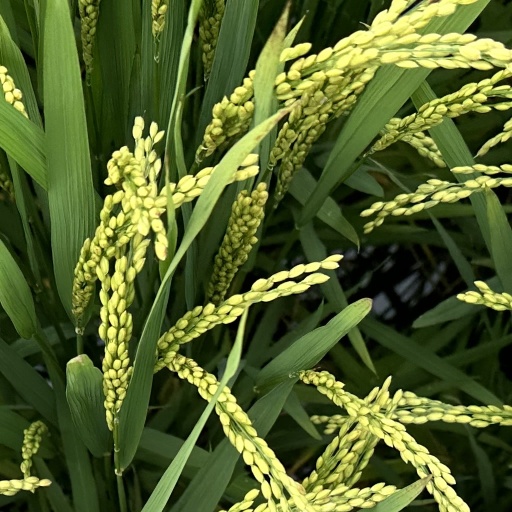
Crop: rice